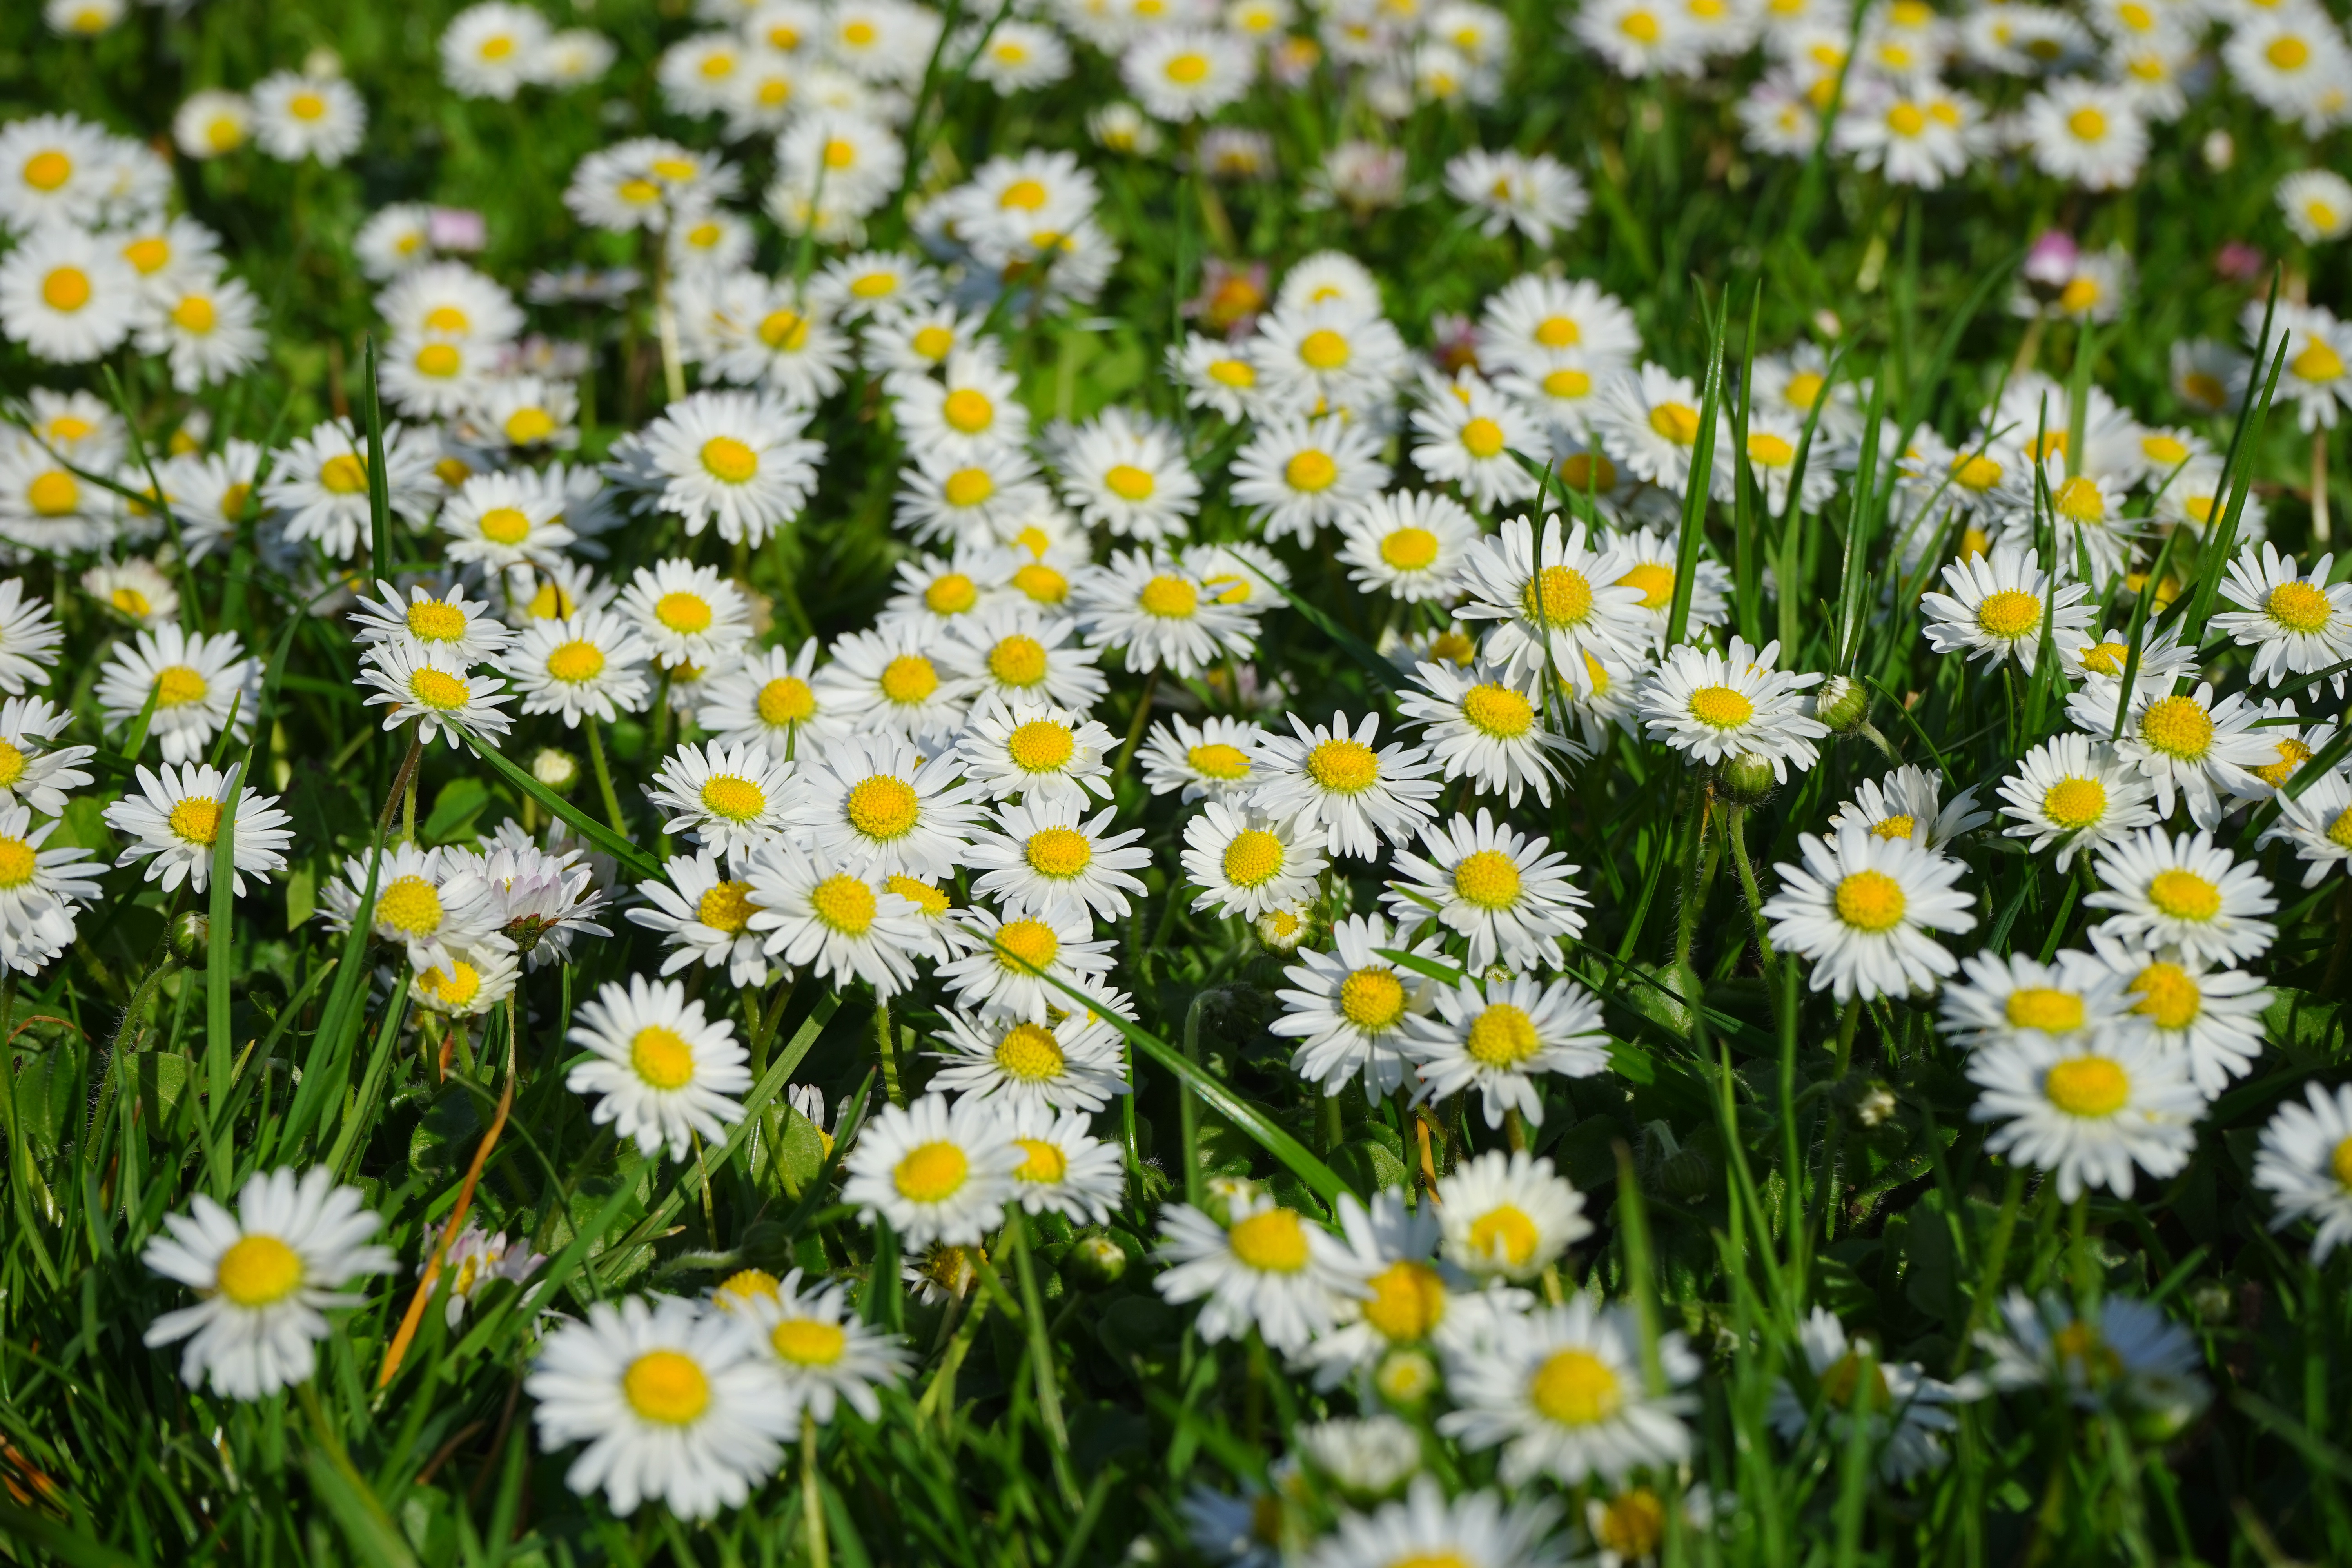
grass, blossom, plant, white, field, lawn, meadow, flower, bloom, daisy, herb, flora, wildflower, asteraceae, rush, composites, medicinal plant, fodder plant, flowering plant, daisy family, flower carpet, lawn flower, tausendsch n, little daisy, oxeye daisy, monatsroeserl, multiannual daisy, bellis philosophy, m p, grass plant, annual plant, land plant, chamaemelum nobile, marguerite daisy, tanacetum parthenium